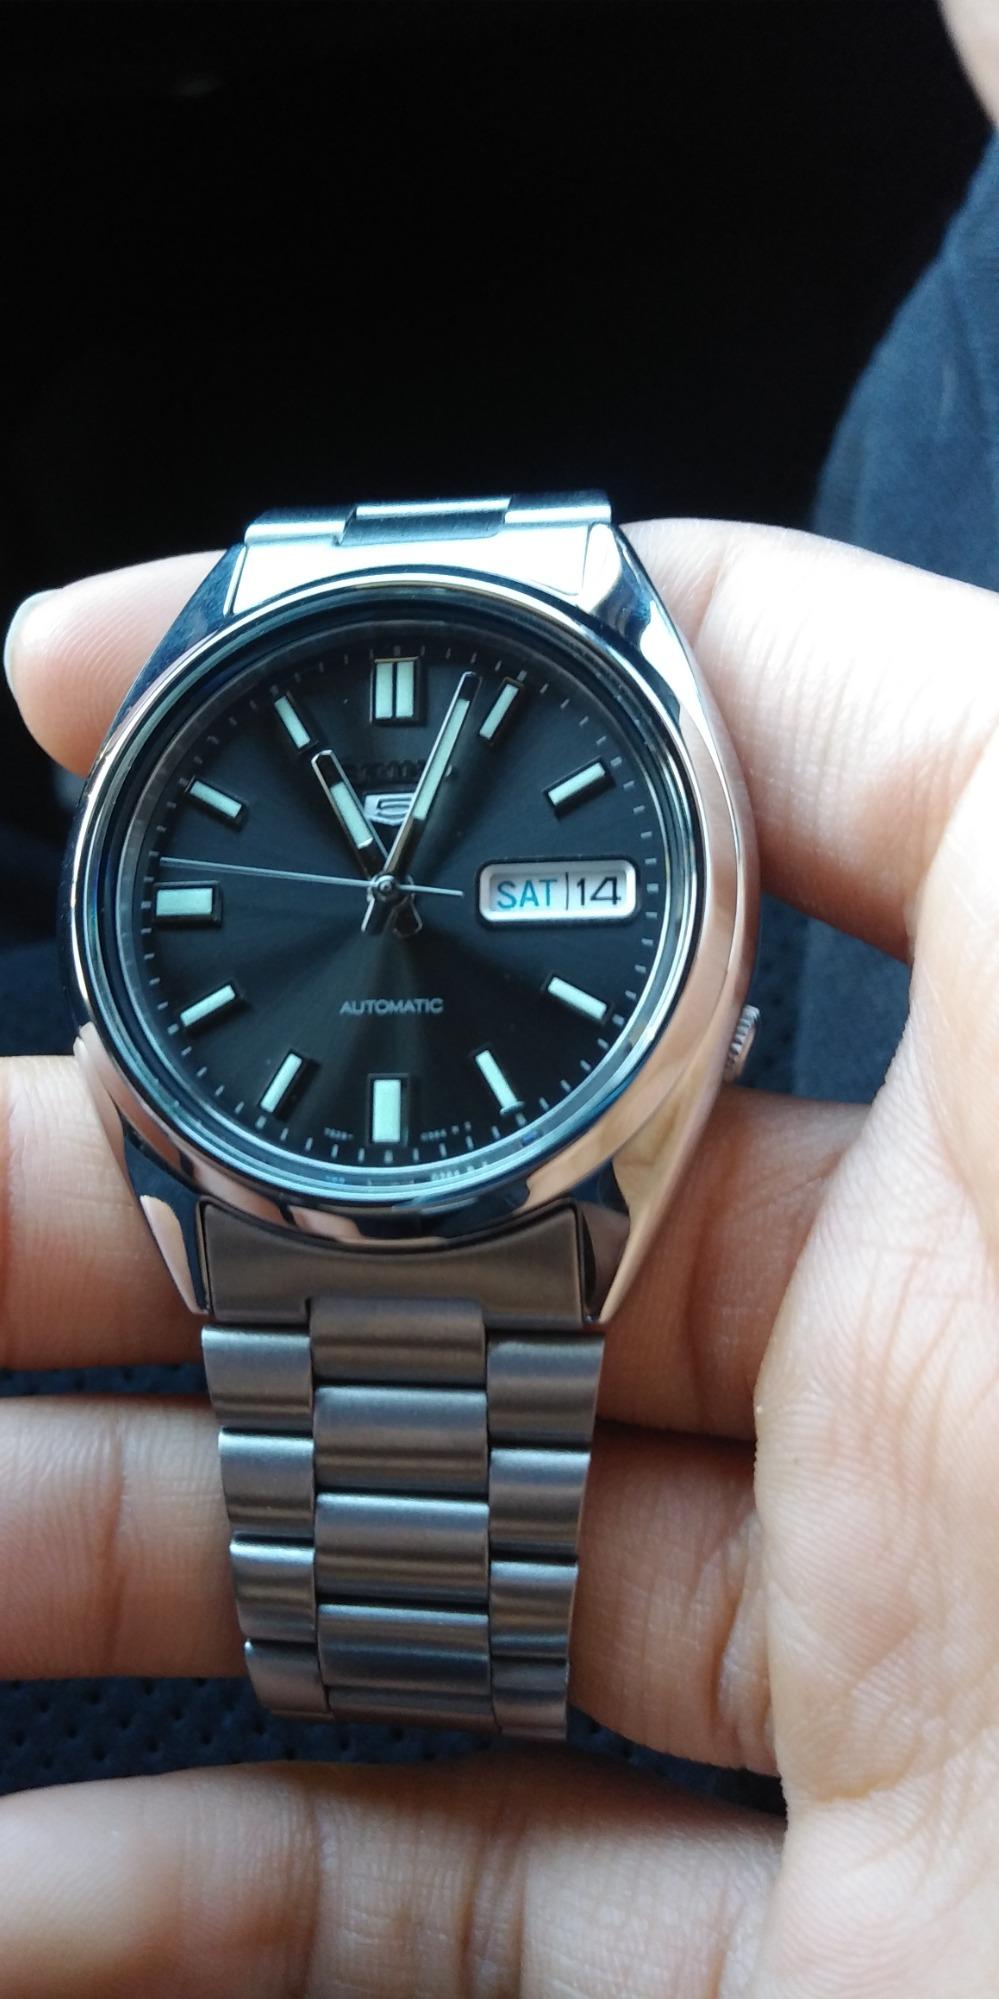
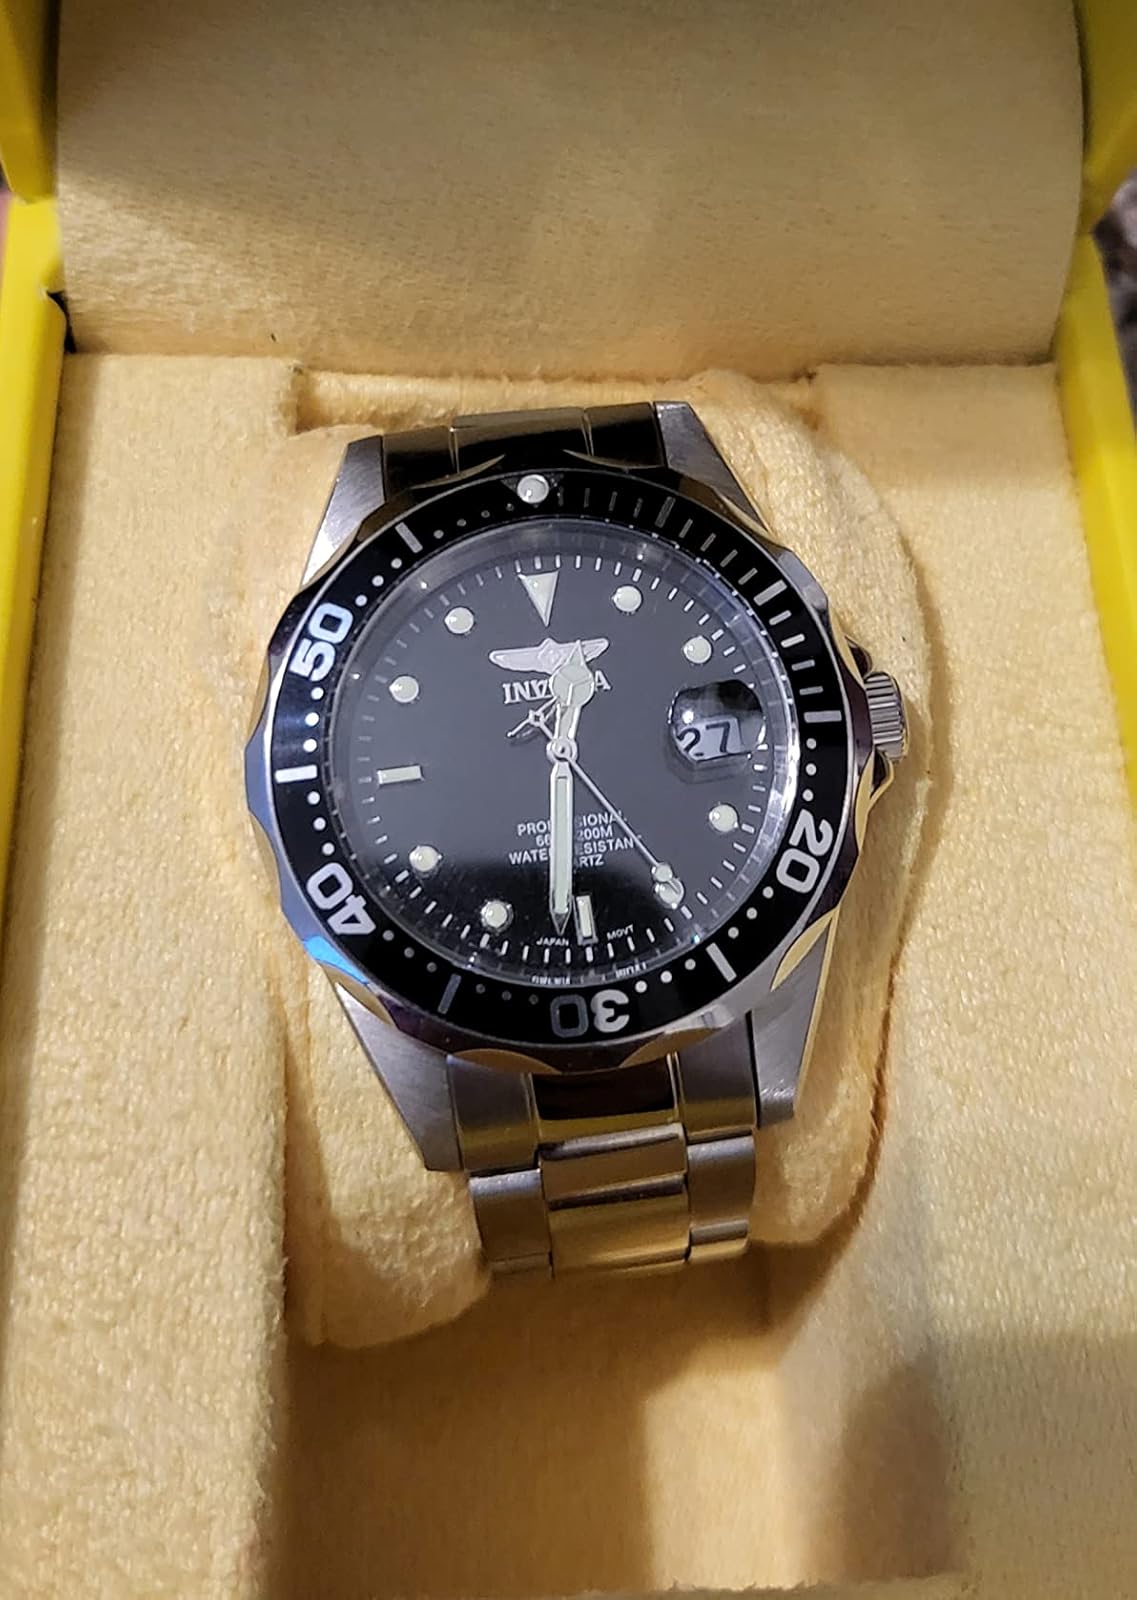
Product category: accessories_watch
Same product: no